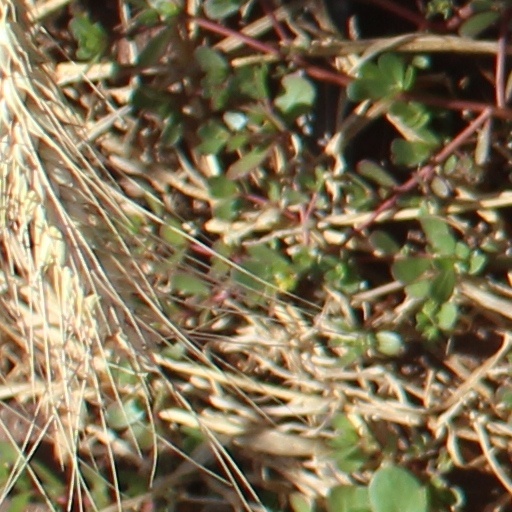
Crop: wheat